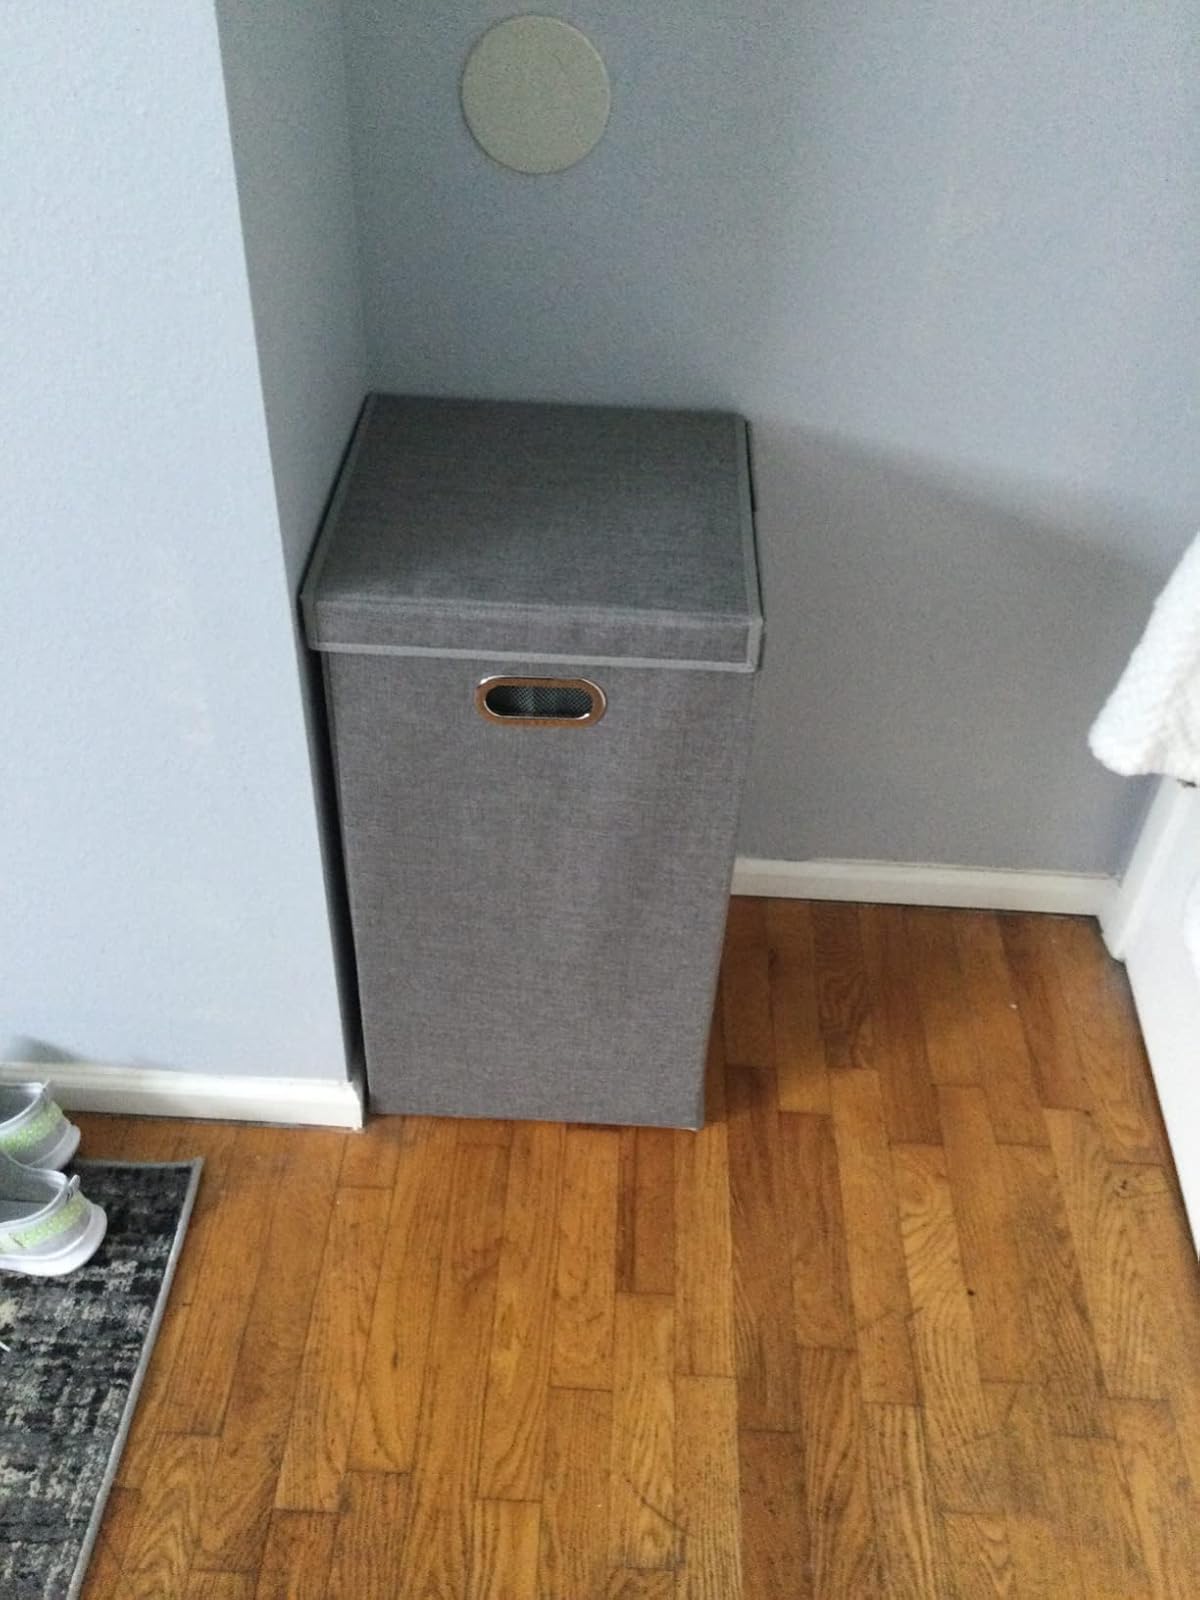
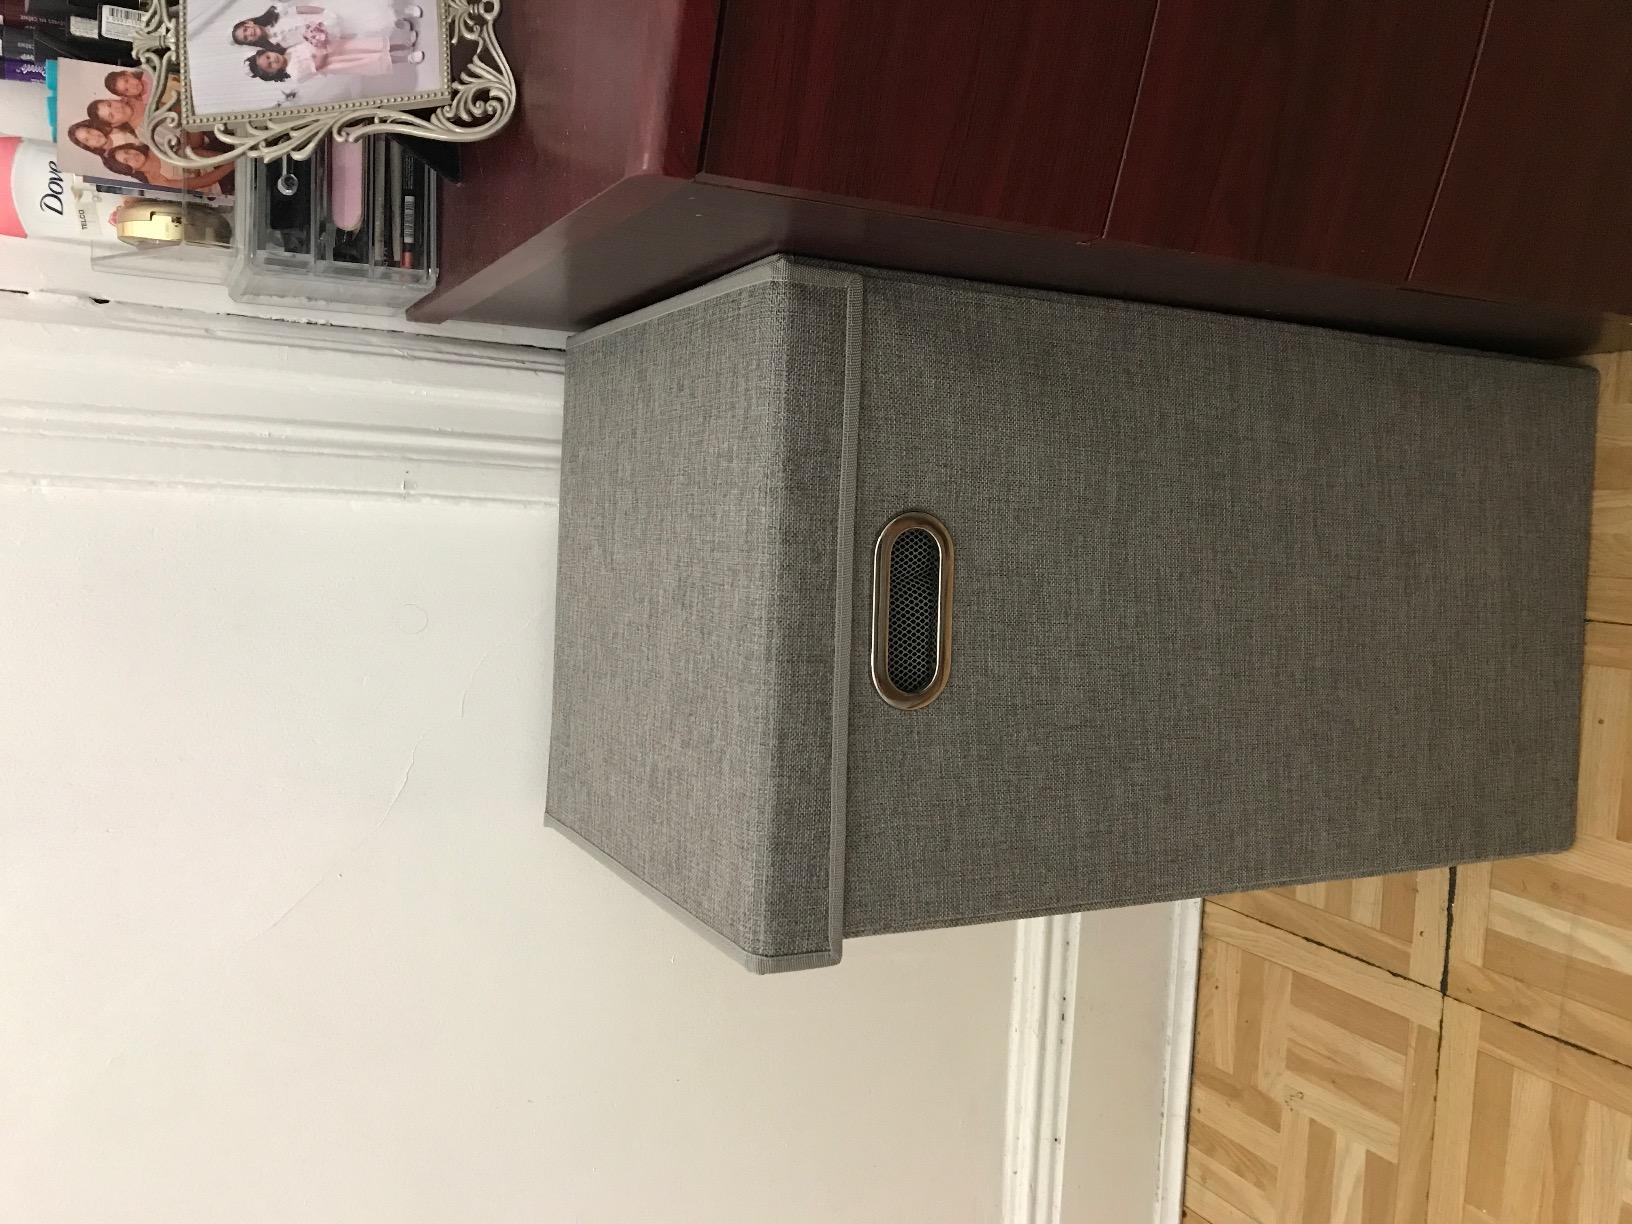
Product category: items_hamper
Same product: yes